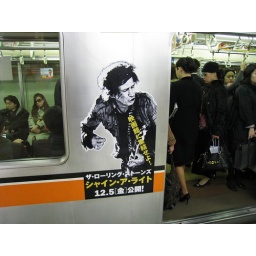
Keith Richards plays his guitar on a train in Tokyo.